Haldane's dilemma

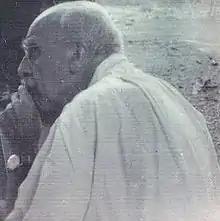
J. B. S. Haldane in 1964

Haldane's dilemma, also known as the waiting time problem, is a limit on the speed of beneficial evolution, calculated by J. B. S. Haldane in 1957. Before the invention of DNA sequencing technologies, it was not known how much polymorphism DNA harbored, although alloenzymes (variant forms of an enzyme which differ structurally but not functionally from other alloenzymes coded for by different alleles at the same locus) were beginning to make it clear that substantial polymorphism existed. This was puzzling because the amount of polymorphism known to exist seemed to exceed the theoretical limits that Haldane calculated, that is, the limits imposed if polymorphisms present in the population generally influence an organism's fitness. Motoo Kimura's landmark paper on neutral theory in 1968 built on Haldane's work to suggest that most molecular evolution is neutral, resolving the dilemma. Although neutral evolution remains the consensus theory among modern biologists, and thus Kimura's resolution of Haldane's dilemma is widely regarded as correct, some biologists argue that adaptive evolution explains a large fraction of substitutions in protein coding sequence, and they propose alternative solutions to Haldane's dilemma.